Casio FX-702P

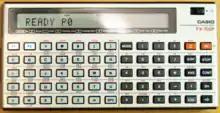
A 28-year-old FX-702P in working condition

The FX-702P is a Pocket Computer, manufactured by Casio from 1981 to 1984.